United States Army Intelligence Center

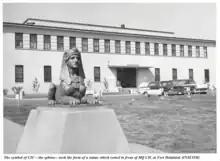

The center was relocated from Ft. Holabird, Maryland to Fort Huachuca, Arizona in 1971. The move involved more than 120 moving vans, a unit train and several aircraft. The initial intelligence training facilities were a World War II hospital complex that had not been occupied in several years.